Cristina Trivulzio Belgiojoso

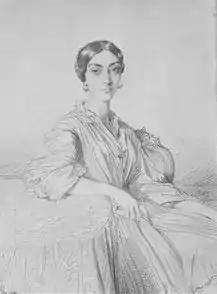
Portrait of princess Christine de Belgiojoso by Théodore Chassériau (Petit Palais, musée des Beaux-arts de la Ville de Paris)

She married at 16, at the Church of St. Fedele in Milan on 24 September 1824. She was considered the richest heiress in Italy, with a dowry of 400,000 francs. Her libertine husband, Prince Emilio Barbiano di Belgiojoso, caused a separation soon after. They did not divorce and remained on cordial terms throughout their lives.